Penmon

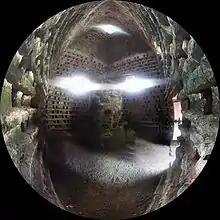
The interior of Penmon Priory Dovecot showing its central pillar

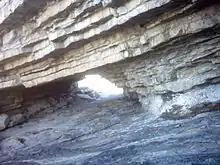
Tunnel under the cliff at Penmon. The beds are angled due to folding, which has caused the rock to tilt.

The dovecot (also spelt dovecote) standing near the church was probably built in about 1600, in Elizabethan times, by Sir Richard Bulkeley for housing pigeons for their eggs and meat. It has a large domed roof with a cupola on top so birds could fly in and out. Inside the dovecot were 1,000 nesting boxes, with a pillar in the centre supporting a revolving ladder to provide access to the nesting boxes. The central pillar remains, but the ladder is now gone. The dovecot is a Grade II* listed structure and a Scheduled monument.